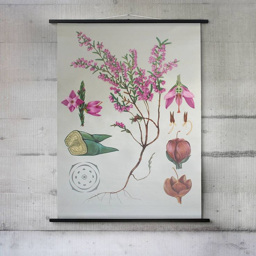
this illustration of a purple wild plant sits beautifully on a light background .